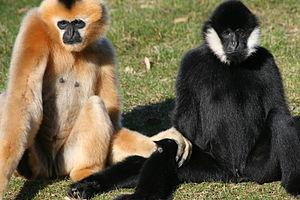
Le gibbon à favoris blancs du Nord, appelé aussi gibbon à joues pâles ou gibbon à joues blanches est une espèce de singes hominoïdes de la famille des hylobatidés. Cette espèce est classé en danger critique d'extinction par l'UICN.